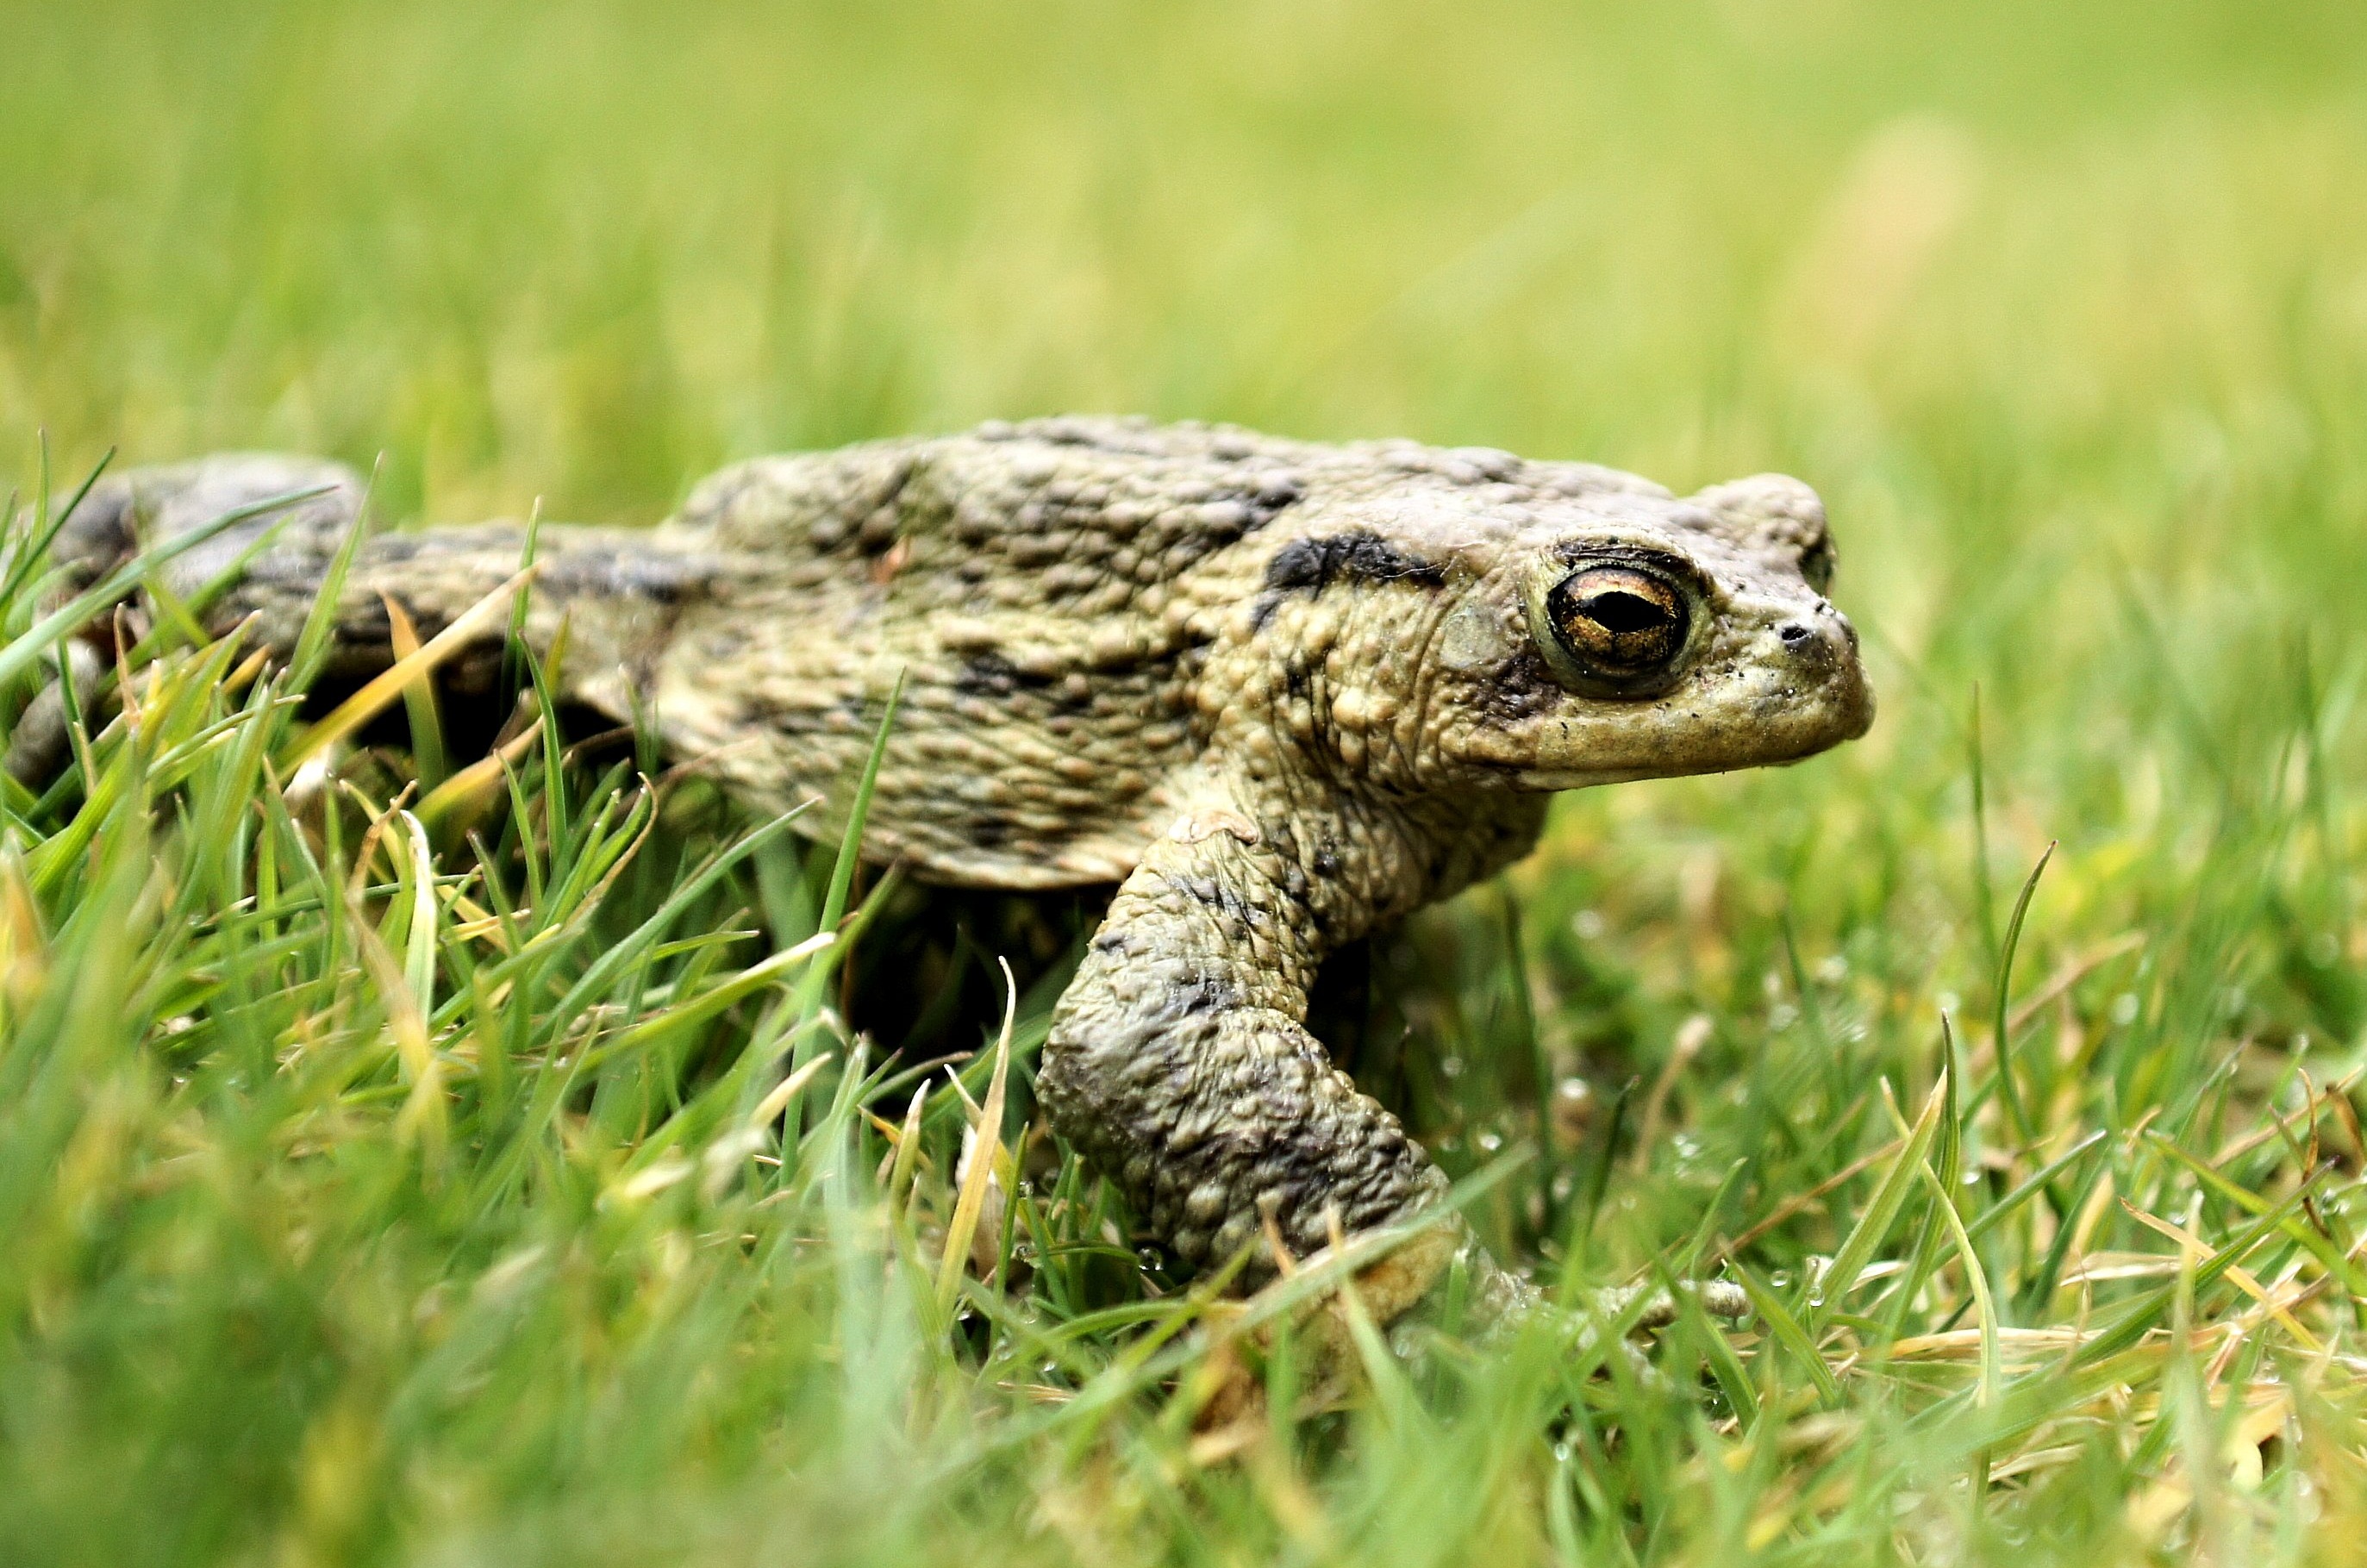
nature, grass, wildlife, green, frog, toad, reptile, amphibian, fauna, tortoise, vertebrate, amphibians, ranidae